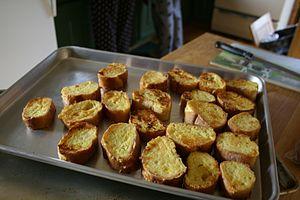
Pan tintat ou aillé
La cuisine gersoise est avant tout une cuisine d'origine paysanne, grâce à ses produits du terroir, et n'a été que peu influencée par l'aristocratie ou la bourgeoisie locales. La gastronomie du Gers, département réputé pour son art de vivre, doit tout à la qualité des produits qui la composent. Mais si le pays de d'Artagnan, au cœur de la Gascogne, partage avec ses départements voisins un tronc commun, sa cuisine a évolué au cours des siècles, en particulier en intégrant dans ses mets des produits originaires d'autres pays.
L'alicuit ou alycot, en langue gasconne, est le ragoût typique du Gers qui était préparé dans les fermes, après les travaux des champs.